Egypt–United States relations

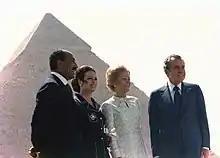
Egyptian President Anwar Sadat and Jehan Sadat with U.S. President Richard Nixon and Pat Nixon at the Giza Necropolis Pyramids, the Great Pyramid of Khufu is Visible in the Background, June 1974

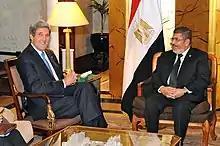
US Secretary of State John Kerry meets with Mohamed Morsi, the first Egyptian president to have gained power through a free election, on May 25, 2013.

At the beginning of the 1970s American-Egypt relations remained poor because of the presence of anti-aircraft batteries near the Suez Canal. After the death of Nasser, his more moderate successor, Anwar Sadat, opened backchannel negotiations with the Nixon administration for a peace agreement with Israel, but they stalled because of Israel's unwillingness to withdraw the IDF from the eastern bank of the Suez Canal. Confident that Egypt would not try to invade Israel, Nixon and National Security Advisor Henry Kissinger delayed negotiations until after the 1972 United States presidential election and the 1973 Israeli legislative election. Instead, Egypt and Syria launched a surprise invasion of Israel starting the 1973 Yom Kippur War, and Egypt rejected a joint American-Soviet ceasefire proposal. During the war, the United States agreed to an airlift to resupply Israel and accepted Soviet ceasefire proposals at the Security Council, but Kissinger encouraged Israeli forces to continue to advance into Egypt after the tide of the war had shifted. The United States finally convinced Israel to accept a ceasefire because of the OPEC oil embargo and Soviet General Secretary Leonid Brezhnev's threat of direct intervention by the Soviet Armed Forces.